Queue (hairstyle)

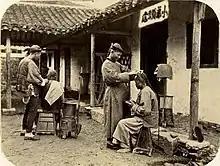
Barbershop in the Qing Dynasty (1870s)

In 1644, Beijing was sacked by a coalition of rebel forces led by Li Zicheng, a minor Ming dynasty official turned leader of a peasant revolt. The Chongzhen Emperor committed suicide when the city fell, marking the official end of the Ming dynasty. The Han Chinese Ming general Wu Sangui and his army then defected to the Qing and allowed them through Shanhai pass. They then seized control of Beijing, overthrowing Li's short-lived Shun dynasty. They then forced Han Chinese to adopt the queue as a sign of submission.